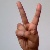
The image shows a hand gesture representing the letter 'V' in Indian Sign Language.